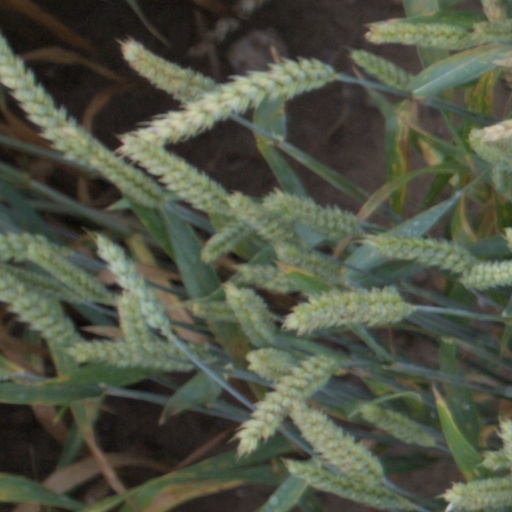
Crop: wheat